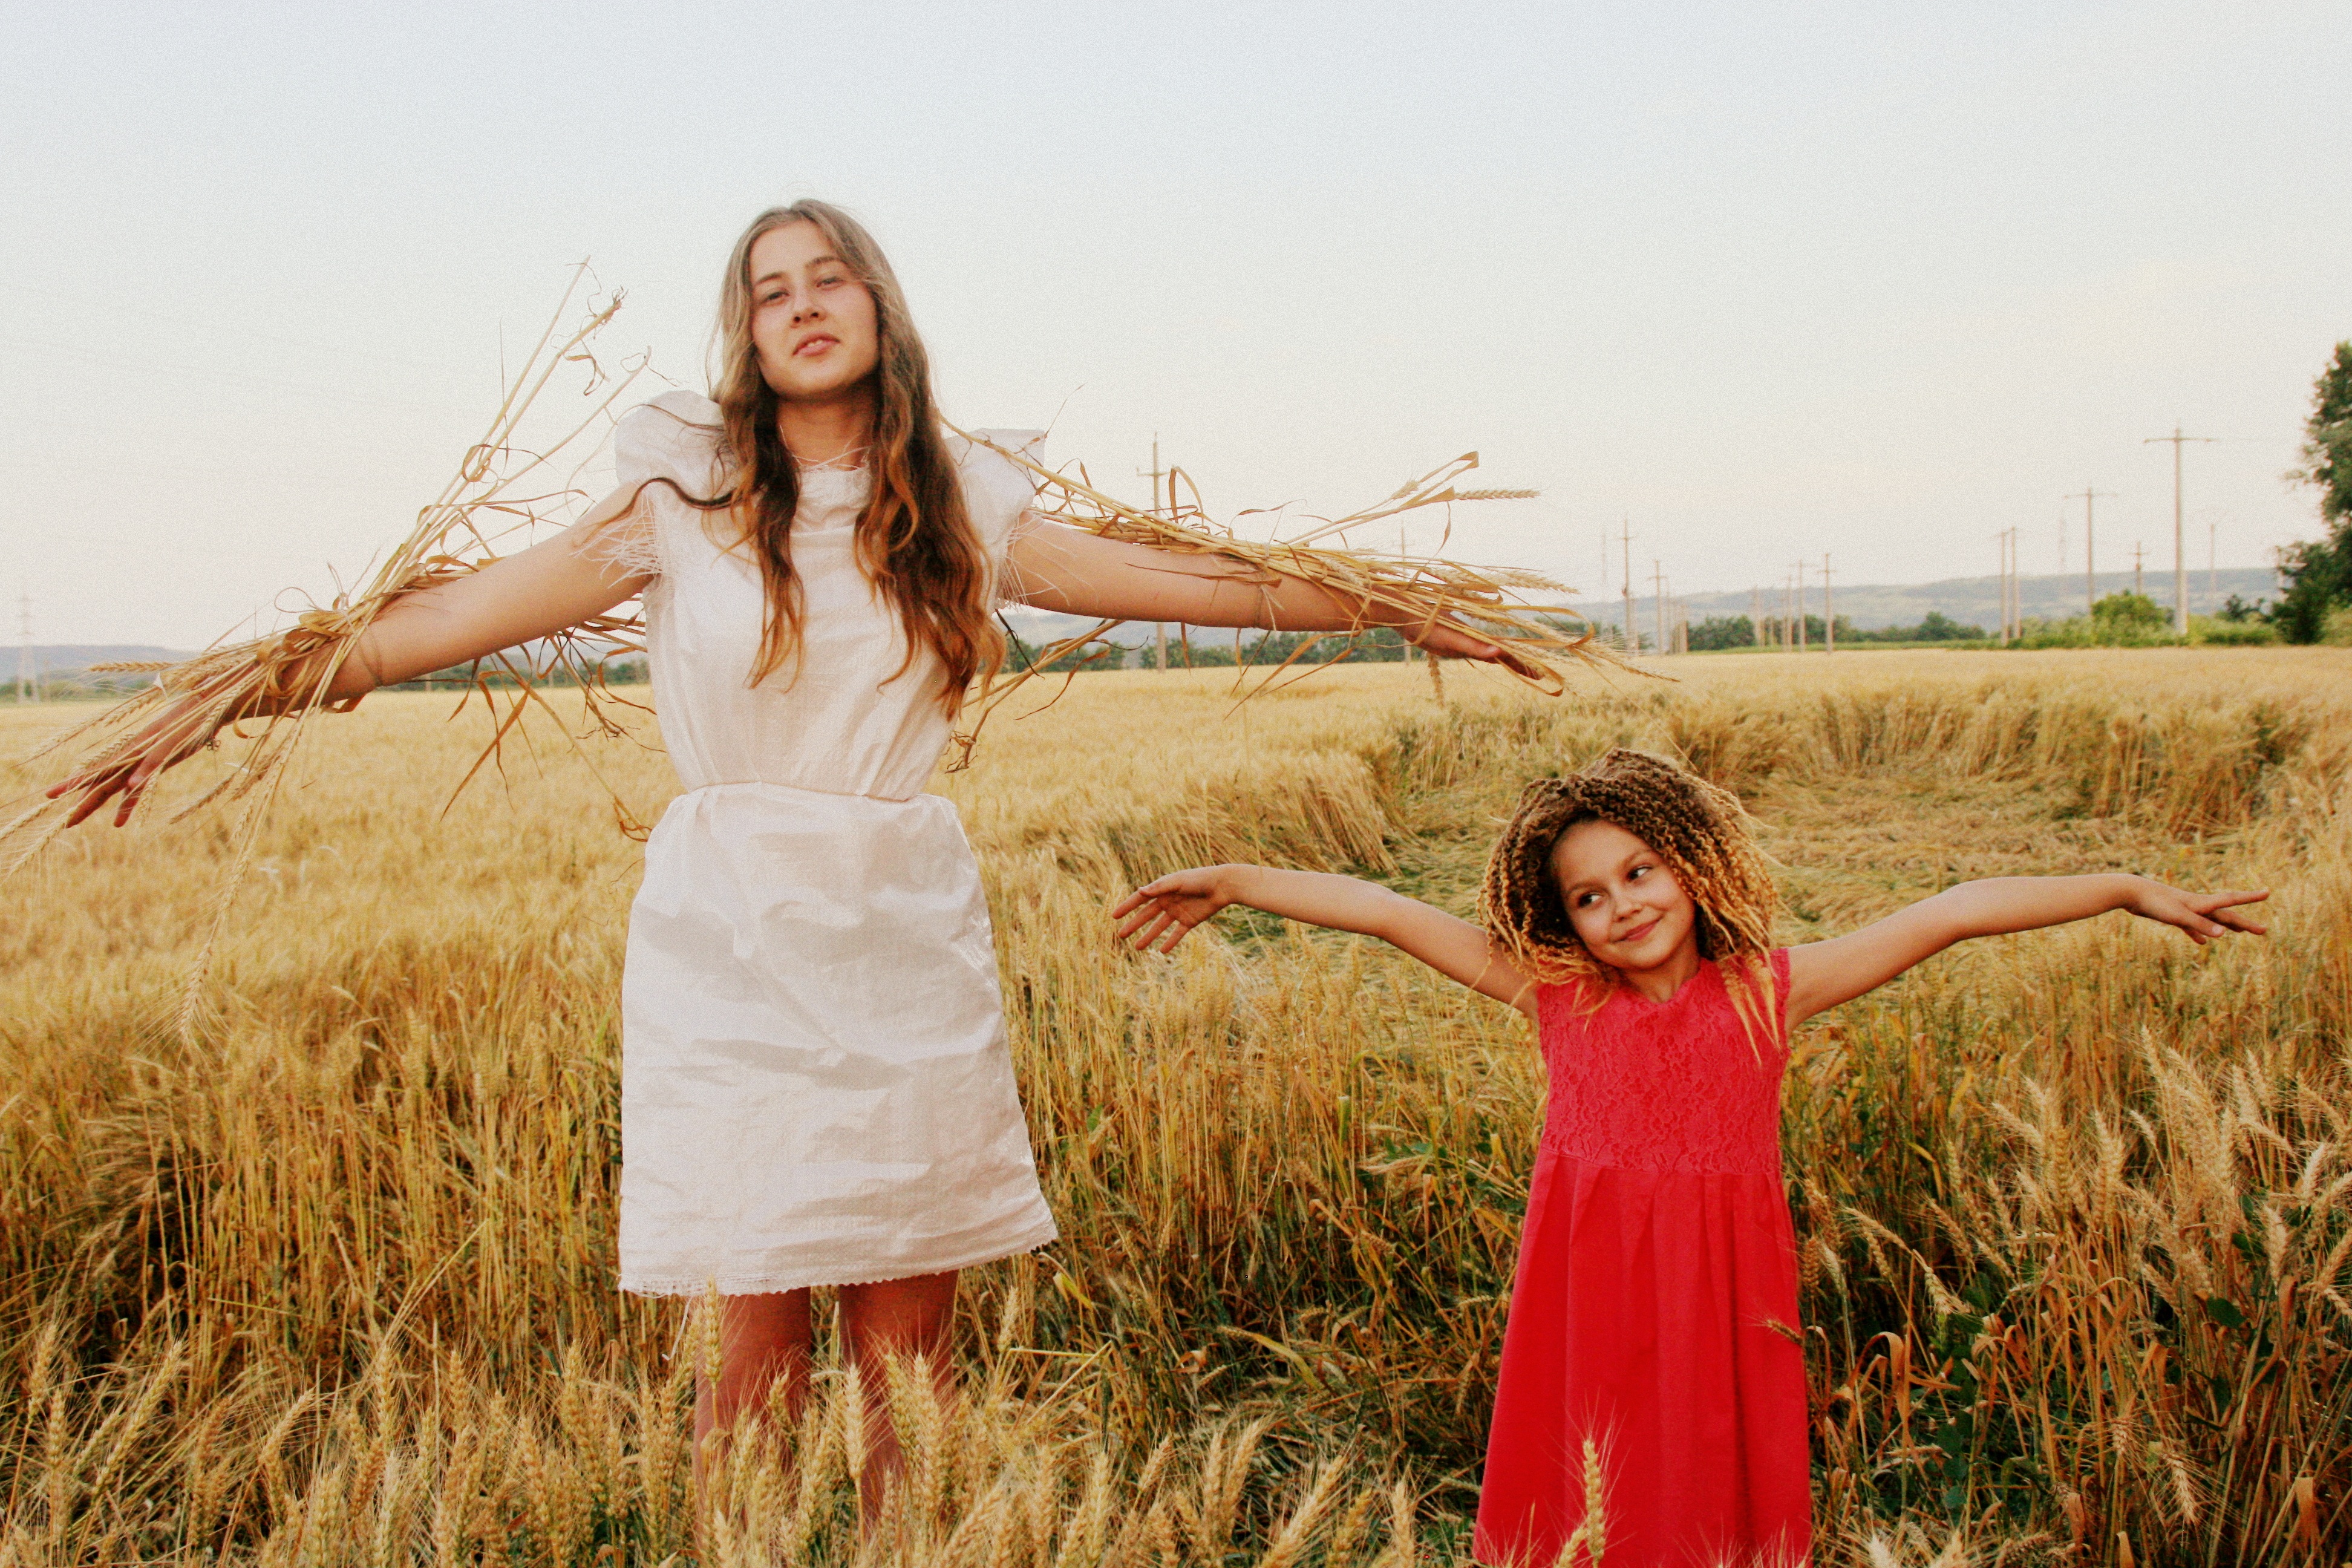
plant, woman, field, wheat, flower, food, harvest, agriculture, plain, dress, beauty, story, scarecrow, rural area, photo shoot, dorothy, the wizard of oz, grass family